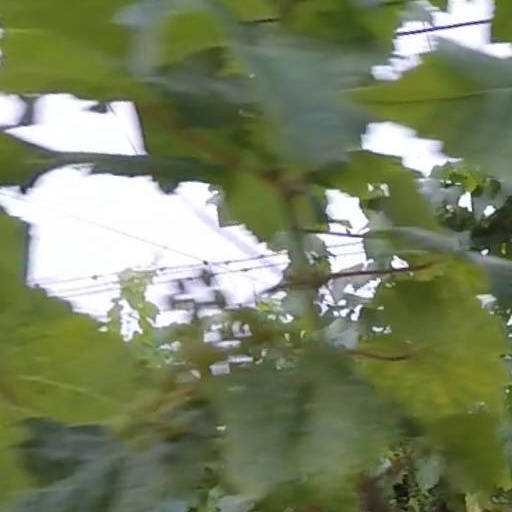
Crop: grape